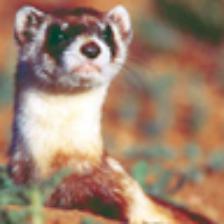
Label: NonHuman